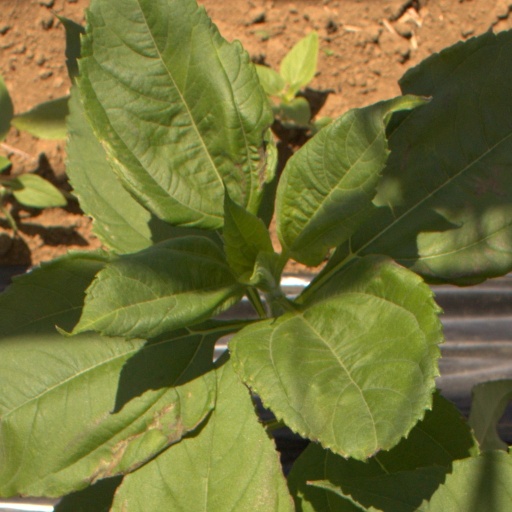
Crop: Jerusalem artichoke